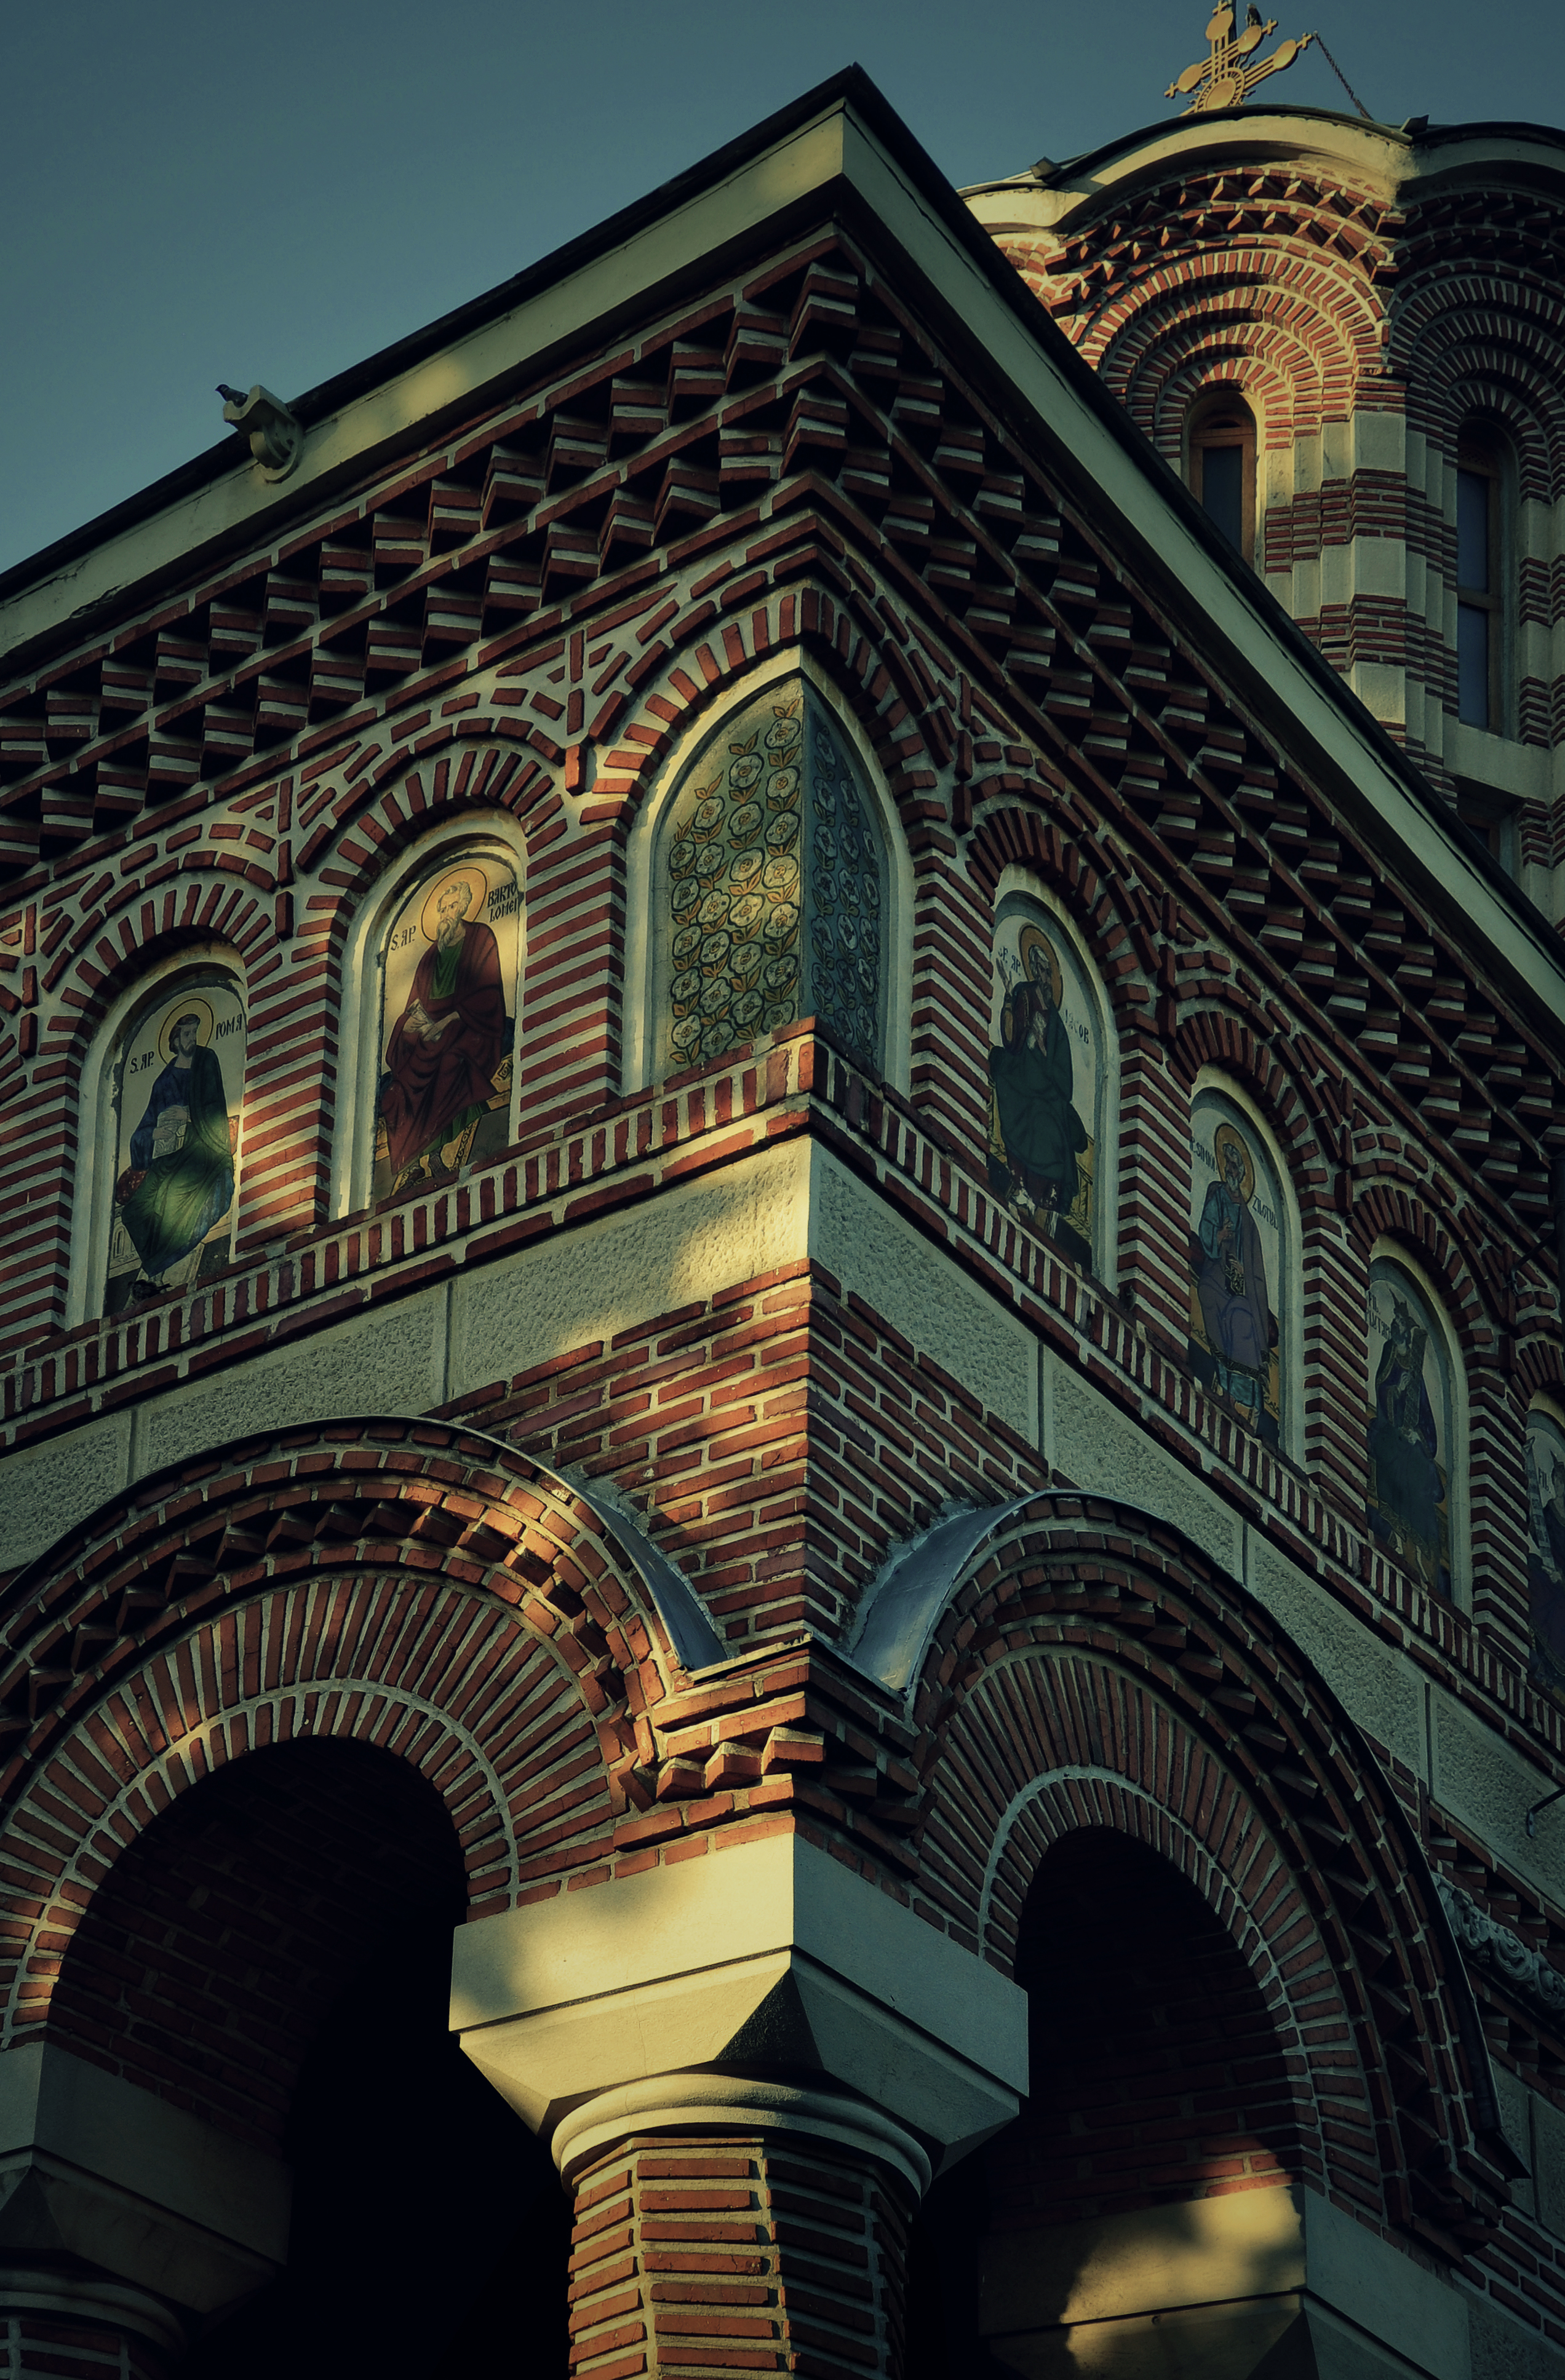
light, architecture, night, photography, house, building, stone, monument, photo, cityscape, arch, landmark, facade, church, cathedral, exterior, brick, place of worship, photos, capital, de, monastery, symmetry, synagogue, fotografie, romana, arc, orthodox, detail, eastern, icon, brickwork, shape, masonry, romania, icons, metropolis, bucharest, convent, bor, biserica, arhitectura, wallachia, muntenia, tara, romaneasca, orthodoxy, lumina, romanian, icoana, icoane, ortodoxa, patrimoniu, ortodox, manastirea, manastire, cladire, caramida, zidarie, capitel, piatra, bucuresti, valahia, detaliu, ilfov, ciorogarla, samurcasesti, lmiifiimb1527401, eik n, ancient history